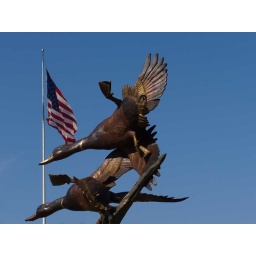
Positioned myself on the ground to put the flag in the frame with the duck sculpture.